Aerobic fermentation

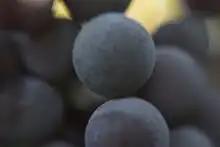
A close up picture of ripening wine grapes. The light white "dusting" is a film that also contains wild yeasts.

Aerobic fermentation is essential for multiple industries, resulting in human domestication of several yeast strains. Beer and other alcoholic beverages, throughout human history, have played a significant role in society through drinking rituals, providing nutrition, medicine, and uncontaminated water. During the domestication process, organisms shift from natural environments that are more variable and complex to simple and stable environments with a constant substrate. This often favors specialization adaptations in domesticated microbes, associated with relaxed selection for non-useful genes in alternative metabolic strategies or pathogenicity. Domestication might be partially responsible for the traits that promote aerobic fermentation in industrial species. Introgression and HGT is common in "Saccharomyces" domesticated strains. Many commercial wine strains have significant portions of their DNA derived from HGT of non-"Saccharomyces" species. HGT and introgression are less common in nature than is seen during domestication pressures. For example, the important industrial yeast strain "Saccharomyces pastorianus" is an interspecies hybrid of "S. cerevisiae" and the cold tolerant "S. eubayanus." This hybrid is commonly used in lager-brewing, which requires slow, low temperature fermentation.